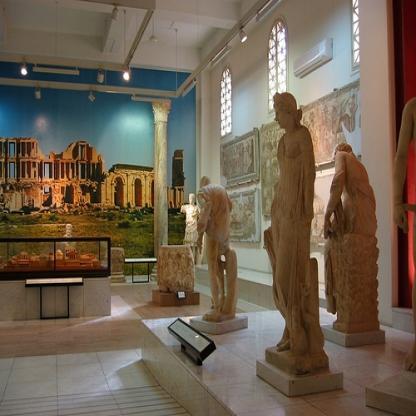
Scene: Indoor